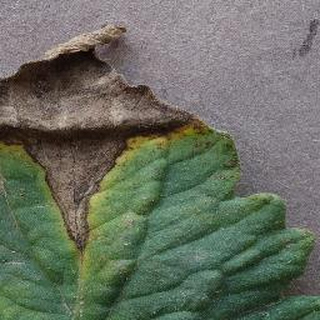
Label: tomato_early_blight